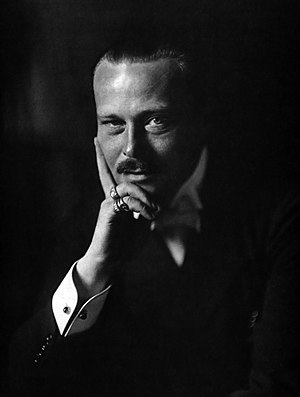
Hessens regenter / Storhertuger af Hessen-Darmstadt 1806-1918
Liste over regenter over Hessen er en oversigt over de fyrstelige linjer, som har regeret i regionen Hessen i den vestlige og centrale del af Tyskland. Fra 962-1806 var Hessen et land, senere flere lande, under Det tysk-romerske rige. Oprindeligt var Hessen en del af landgrevskabet Thüringen, men fra midten af det 13. århundrede blev det et selvstændigt grevskab, da den yngre søn til Henrik II, hertug af Brabant, arvede området.